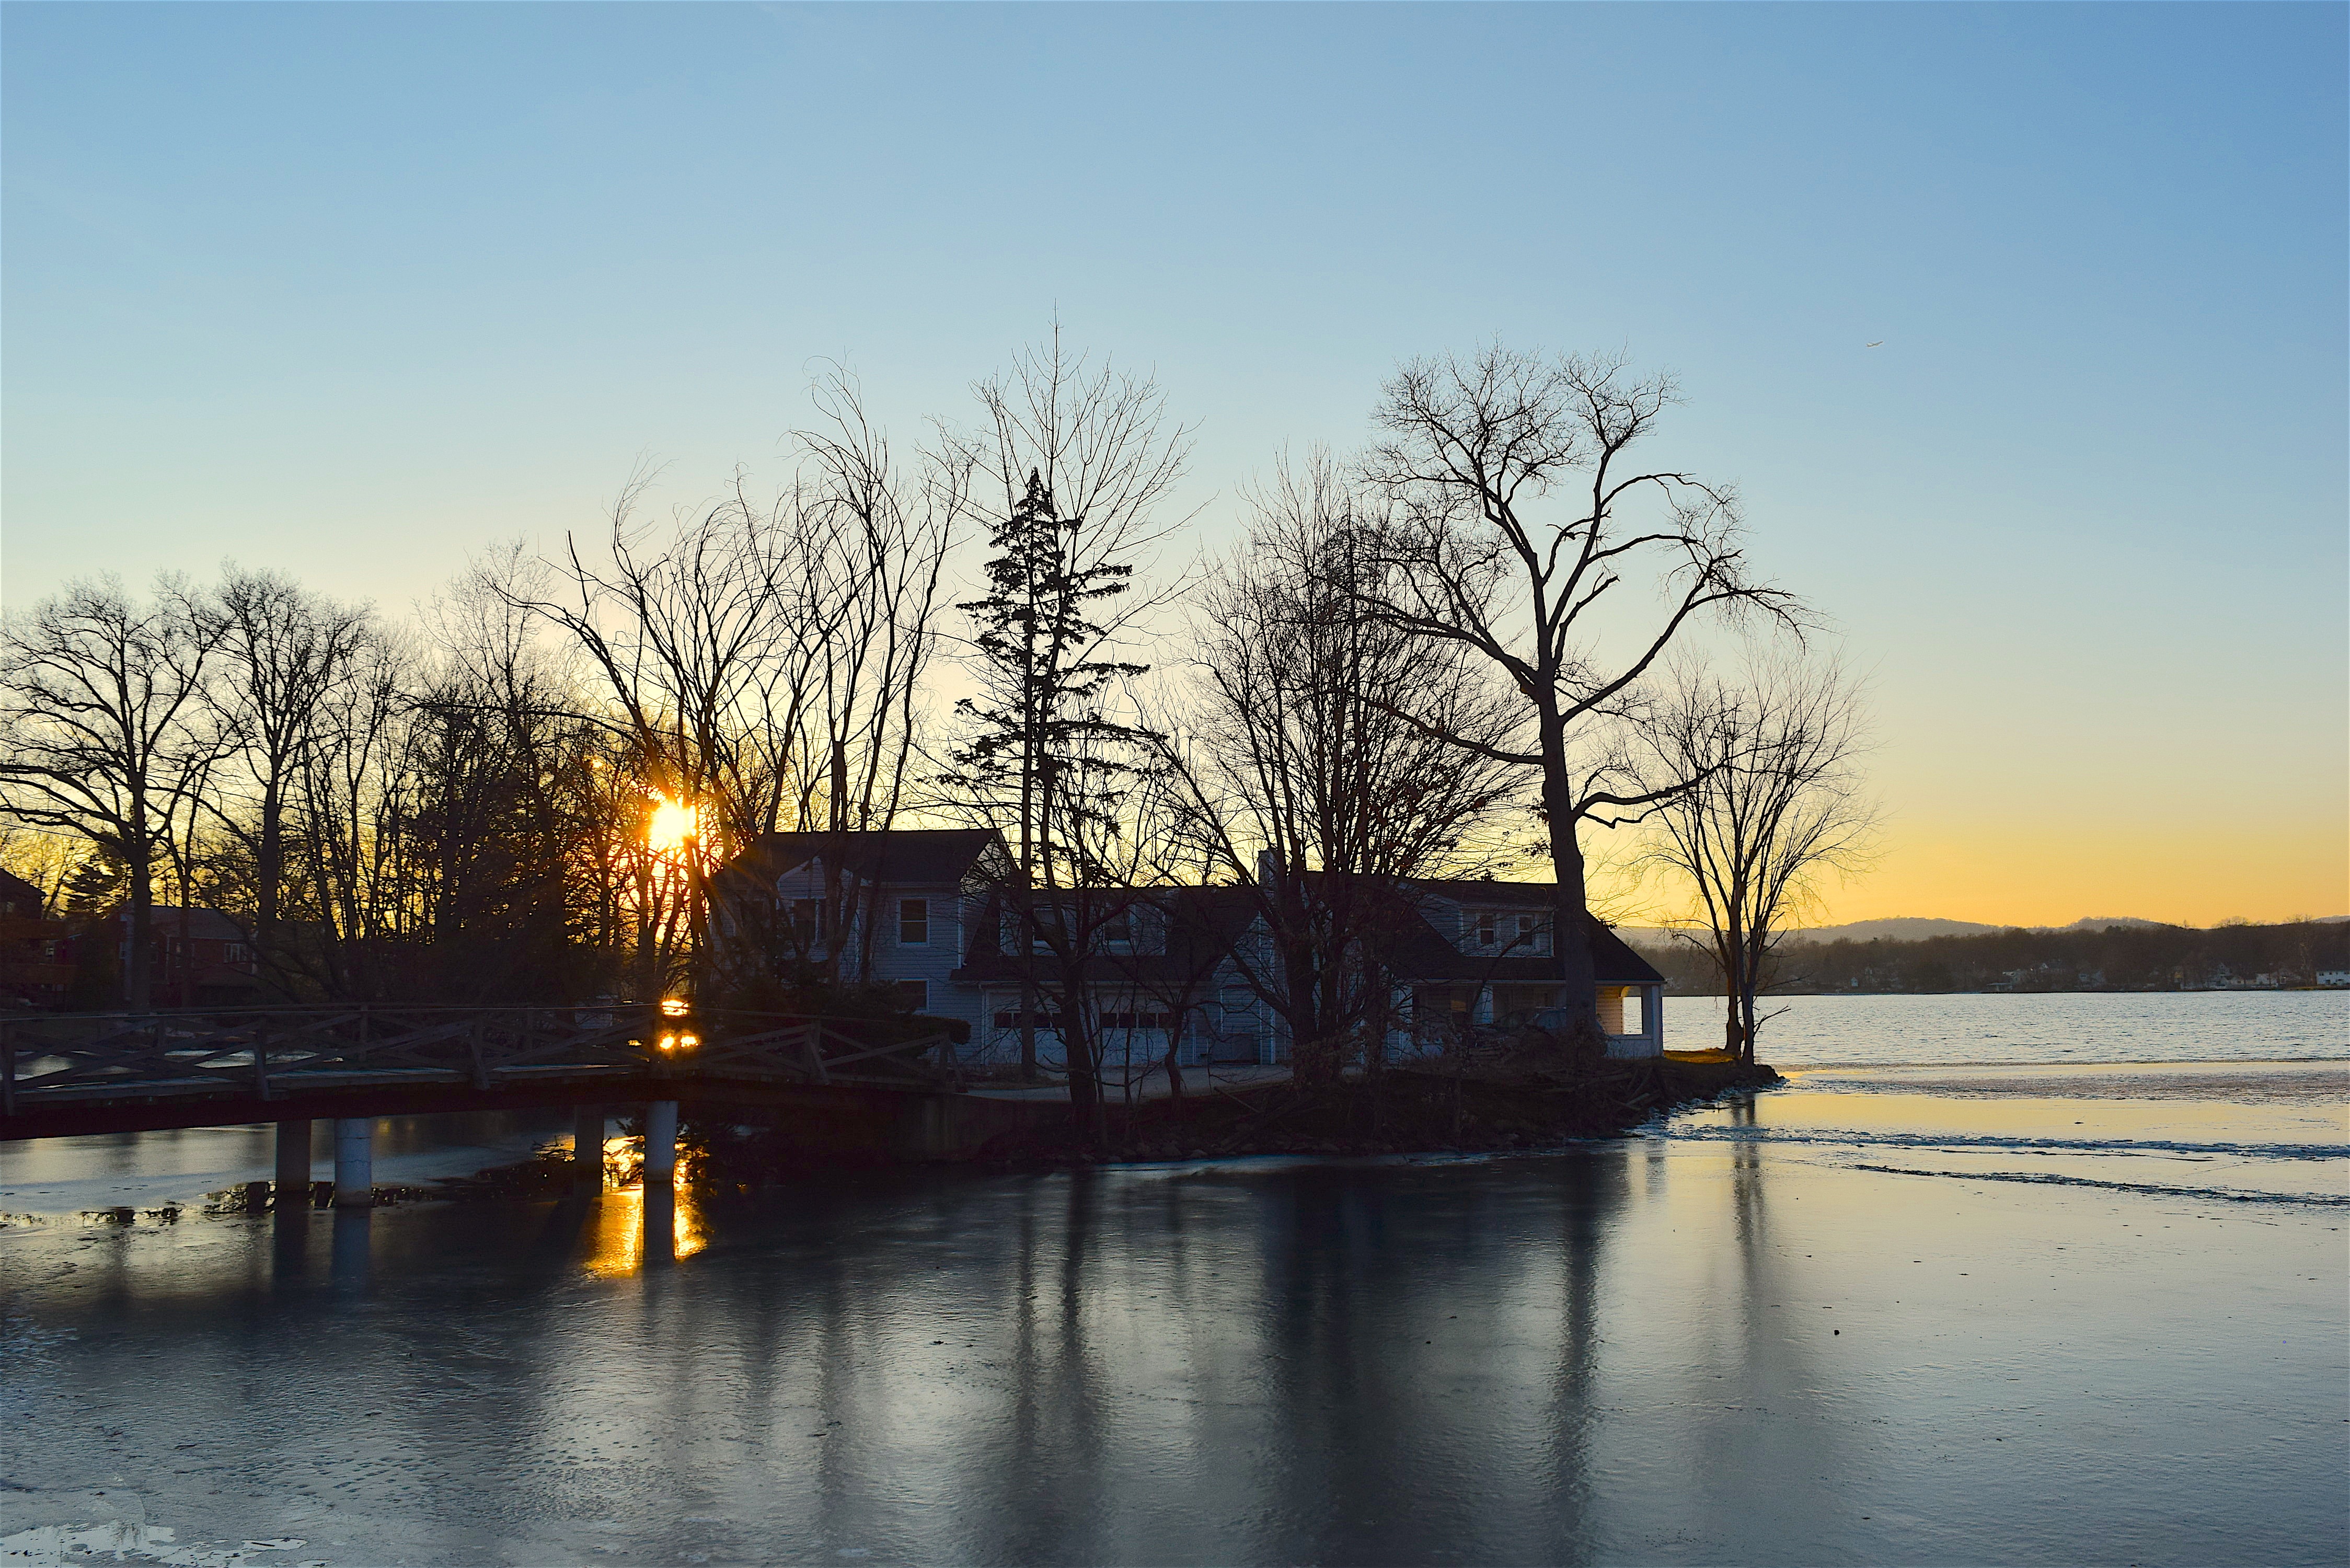
landscape, tree, water, nature, outdoor, snow, cold, winter, dock, light, sky, sun, sunrise, sunset, white, countryside, house, sunlight, morning, lake, frost, dawn, river, dusk, ice, evening, twilight, rural, reflection, park, scenery, frozen, blue, season, waterway, sunny, scene, atmospheric phenomenon, woody plant